Gen (2006 film)

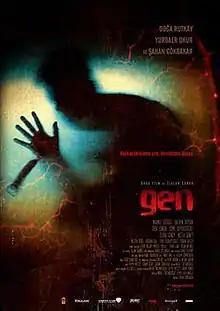
Film poster

A newly appointed doctor witnesses a series of murders in a hospital which no one can reach due to heavy snow. Everybody is suspicious of each other and searching for the killer, moreover, due to the heavy snow, no one can reach the hospital and telephone lines are jammed. In three days, the hospital, which has been quiet and peaceful over the years, faces a terror that turns nightmares into reality.